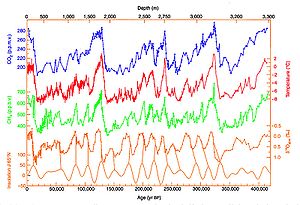
Temperatur / Jordens temperaturforskelle
Temperaturen i 420.000 år sammenholdt med kuldioxyd, CO2, metan CH4 og solindstråling som målt i iskerner fra Vostok, forskningsstation i Antarctica
Temperatur er det fysiske udtryk for hvor kolde eller varme ting er, eller mere præcist; hvor meget termisk energi de indeholder. Temperatur kan måles på forskellige måder, men generelt kaldes et instrument til måling af temperatur for et termometer.